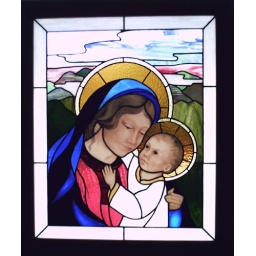
Stained glass window in the small chapel at the Living Waters Retreat Center, Maggie Valley, Tennessee, USA